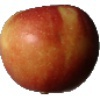
Label: braeburn_apple